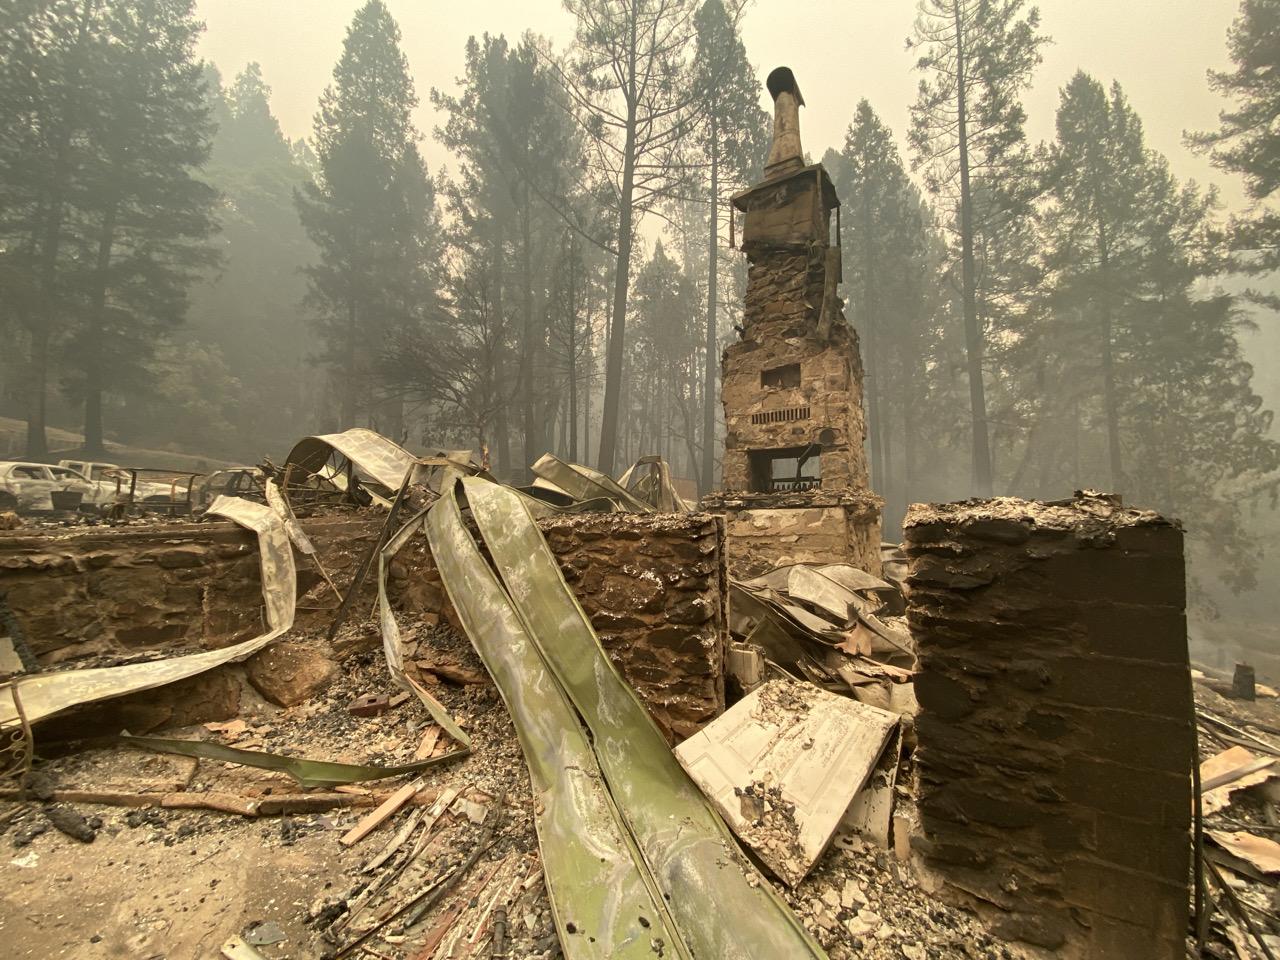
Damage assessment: destroyed